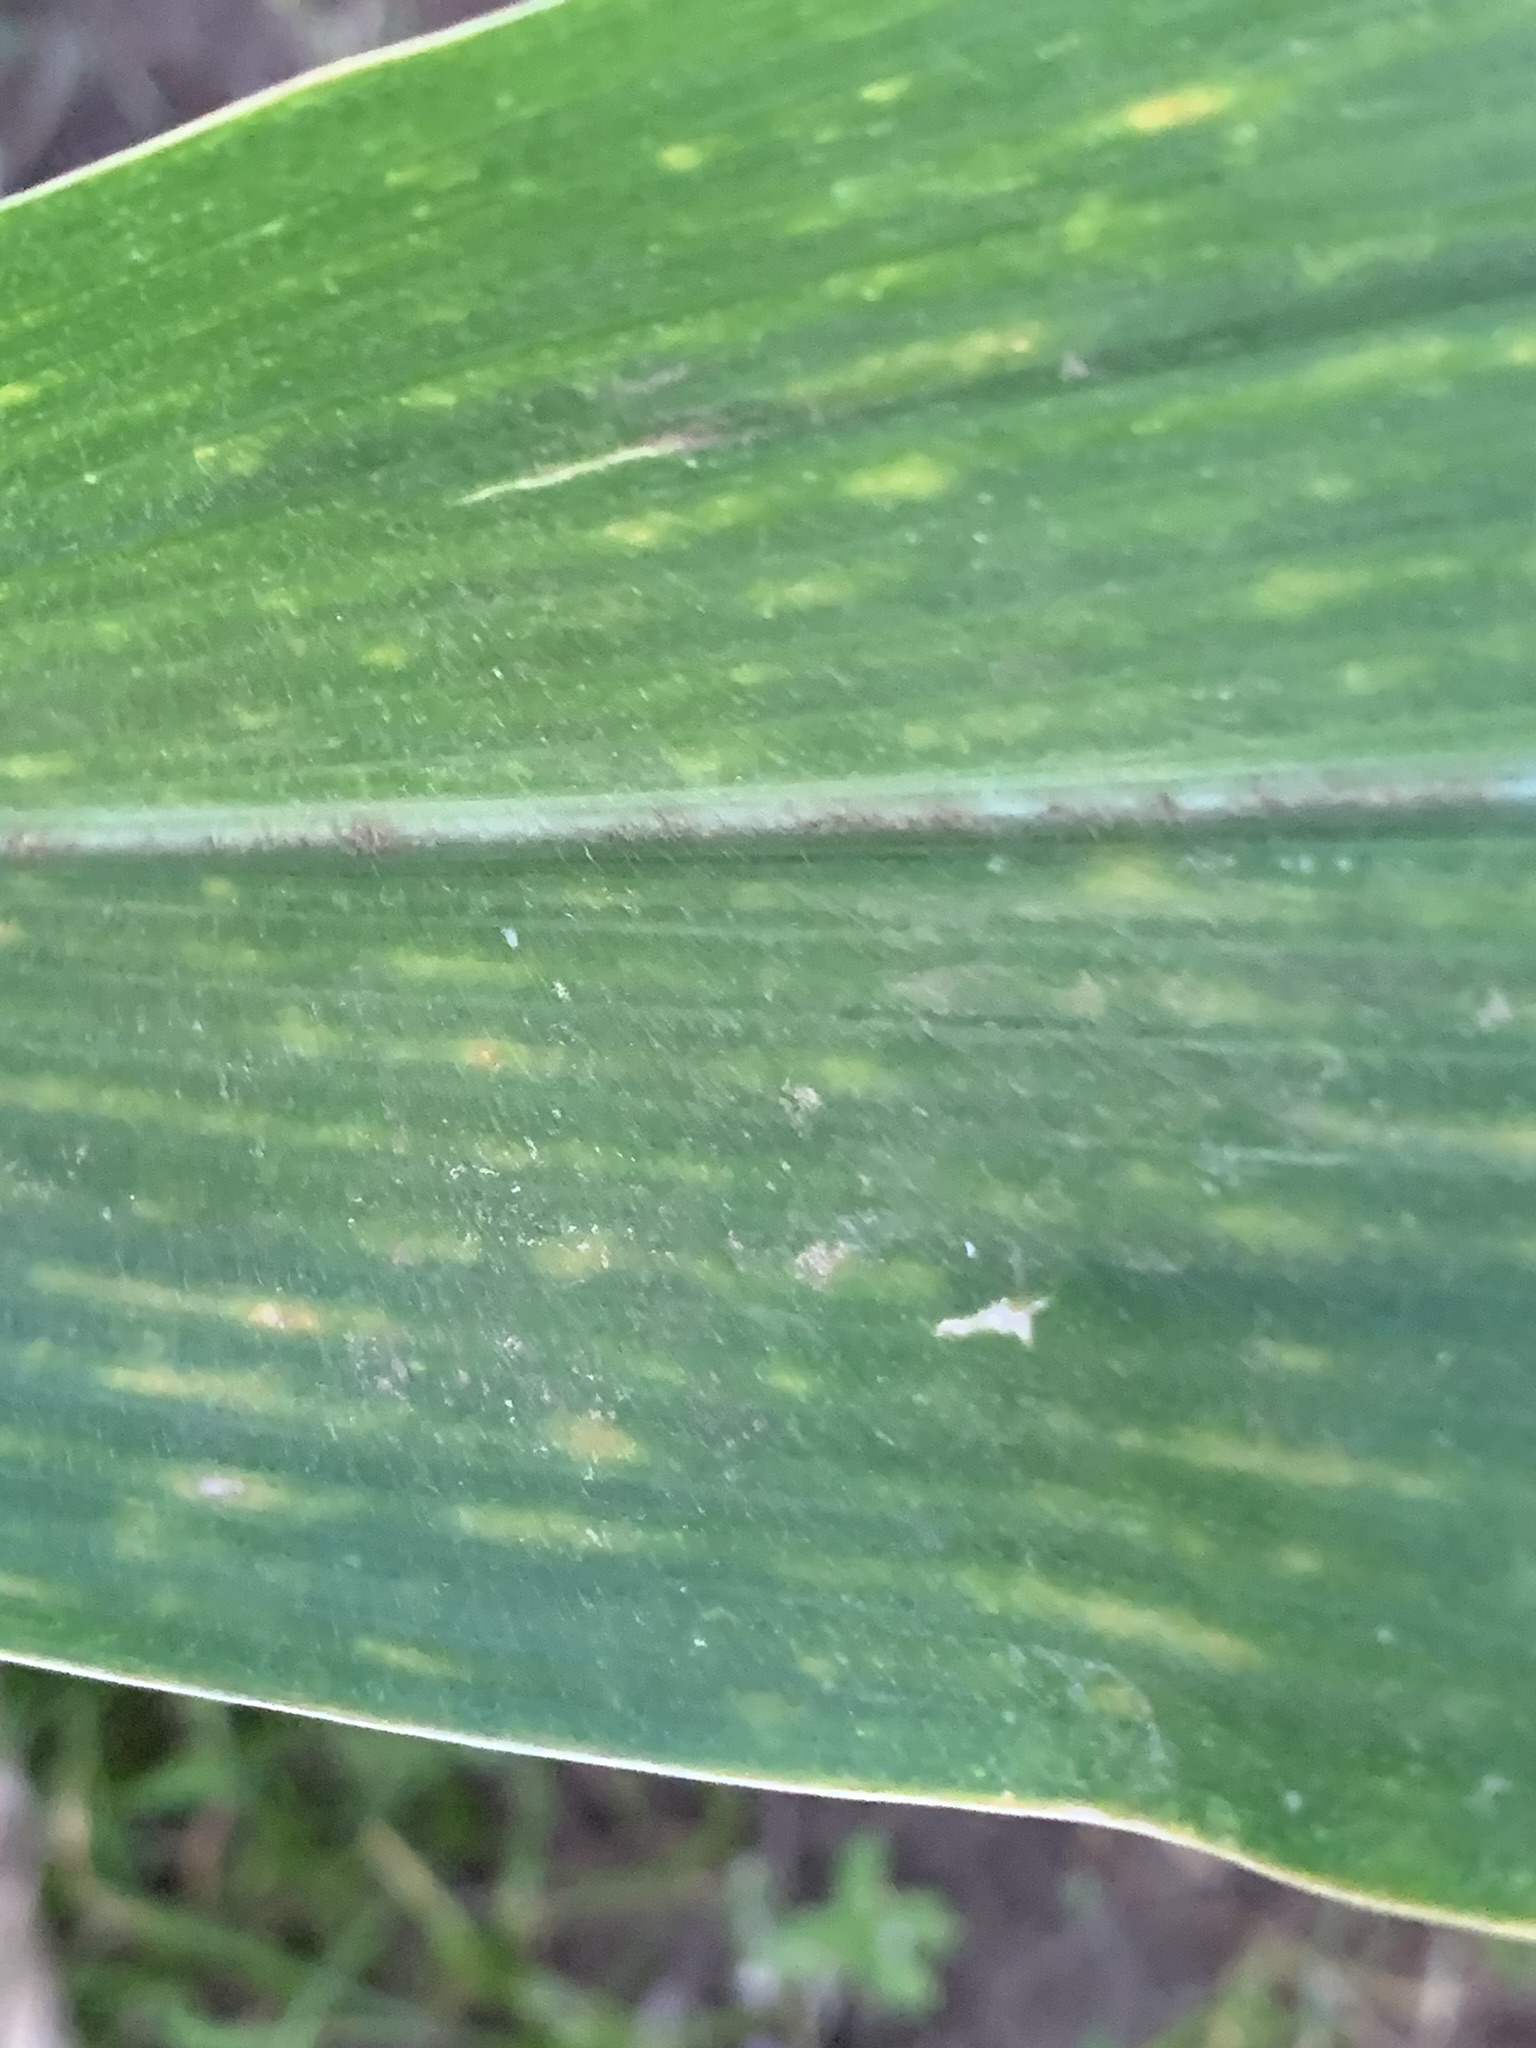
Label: MLN